Port Washington, Wisconsin

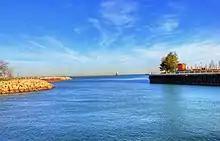
Port Washington harbor is surrounded by breakwaters to protect ships from strong waves.

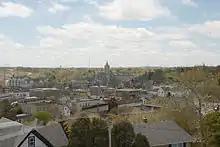
Downtown Port Washington as seen from one of the bluffs overlooking the city.

According to the United States Census Bureau, the city has a total area of , of which is land and is water. The city is bordered by the Town of Port Washington to the north and west, the Town of Grafton to the south, and Lake Michigan to the east.